Armenia

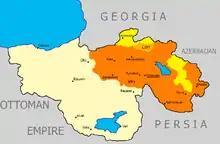

During the 1230s, the Mongol Empire conquered Zakarid Armenia and then the remainder of Armenia. The Mongolian invasions were soon followed by those of other Central Asian tribes, such as the Kara Koyunlu, Timurid dynasty and Ağ Qoyunlu, which continued from the 13th century until the 15th century. After incessant invasions, each bringing destruction to the country, with time Armenia became weakened.